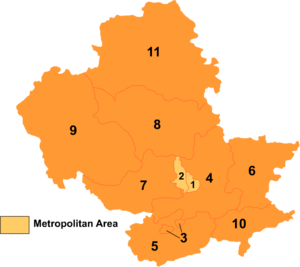
Chengde / Administrative enheder
Kort over Chengde
Chengde er en kinesisk storby i provinsen Hebei ved Kinas kyst til det Gule Hav. Den er en by på præfekturniveau. Befolkningen i byen anslås til 442.000, men hele præfekturet har 3,53 millioner indbyggere.